Jon Lester

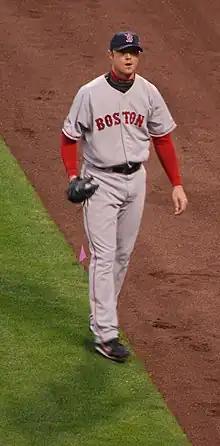
Lester before Game 4 of the 2007 World Series

Following the successful treatment of his lymphoma, Lester was able to return to the Red Sox midway through the 2007 season. Lester attended spring training in 2007, and started the season for the class A Greenville Drive. Lester then started for Triple-A Pawtucket Red Sox in late April 2007. In June, Lester was removed from the disabled list, and sent to Pawtucket for further rehab outings.